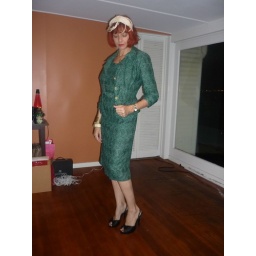
I've been ditching the black hats in favour of this delish, white feather 1950s headband